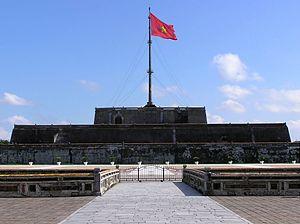
La tour du Drapeau (Ky Dai) devant l'entrée de la citadelle de Hué - Vietnam
L'Ensemble de monuments de Huế désigne l'ensemble des monuments de cette ville inscrit au patrimoine mondial de l'UNESCO en 1993. Il comprend principalement la Citadelle, à l'intérieur de celle-ci, la Cité impériale et encore à l'intérieur de celle-ci, la Cité pourpre interdite et quelques autres bâtiments en ville ou dans sa proximité immédiate, en relation avec la Cité impériale.